Pandit Jia Lal Saraf

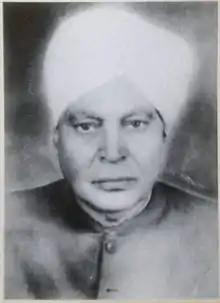
Pandit Jia Lal Saraf

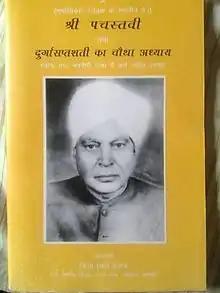
Panchastavi, translated into Kashmiri by Pandit Jia Lal Saraf

Pandit Jia Lal Dhar Saraf was a prominent personality of Reshipeer mohalla in Srinagar, Kashmir. He was a renowned Sanskrit scholar with great proficiency in astrology. He authored many religious texts. He also translated many Sanskrit literary works into Kashmiri. One of his most prolific works is the translation of Panchastavi into Kashmiri.